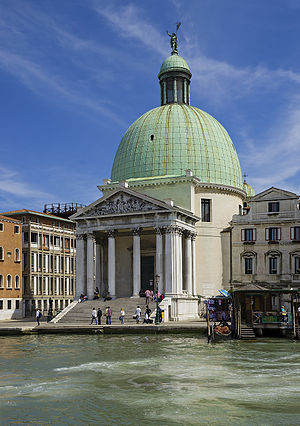
Santa Croce (Venedig)
Kirken San Simeon Piccolo i Santa Croce.
Santa Croce er en af de seks sestieri i Venedig, Norditalien.